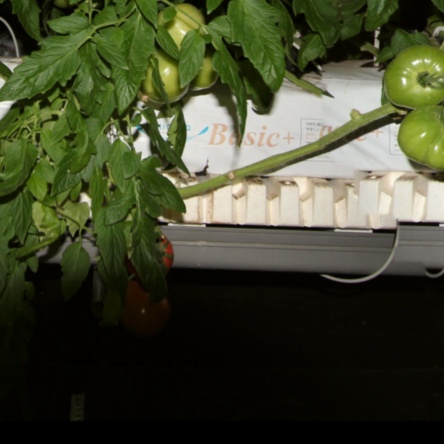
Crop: tomato